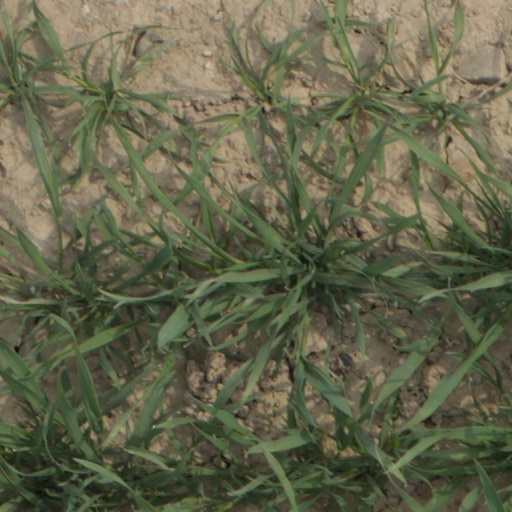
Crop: wheat